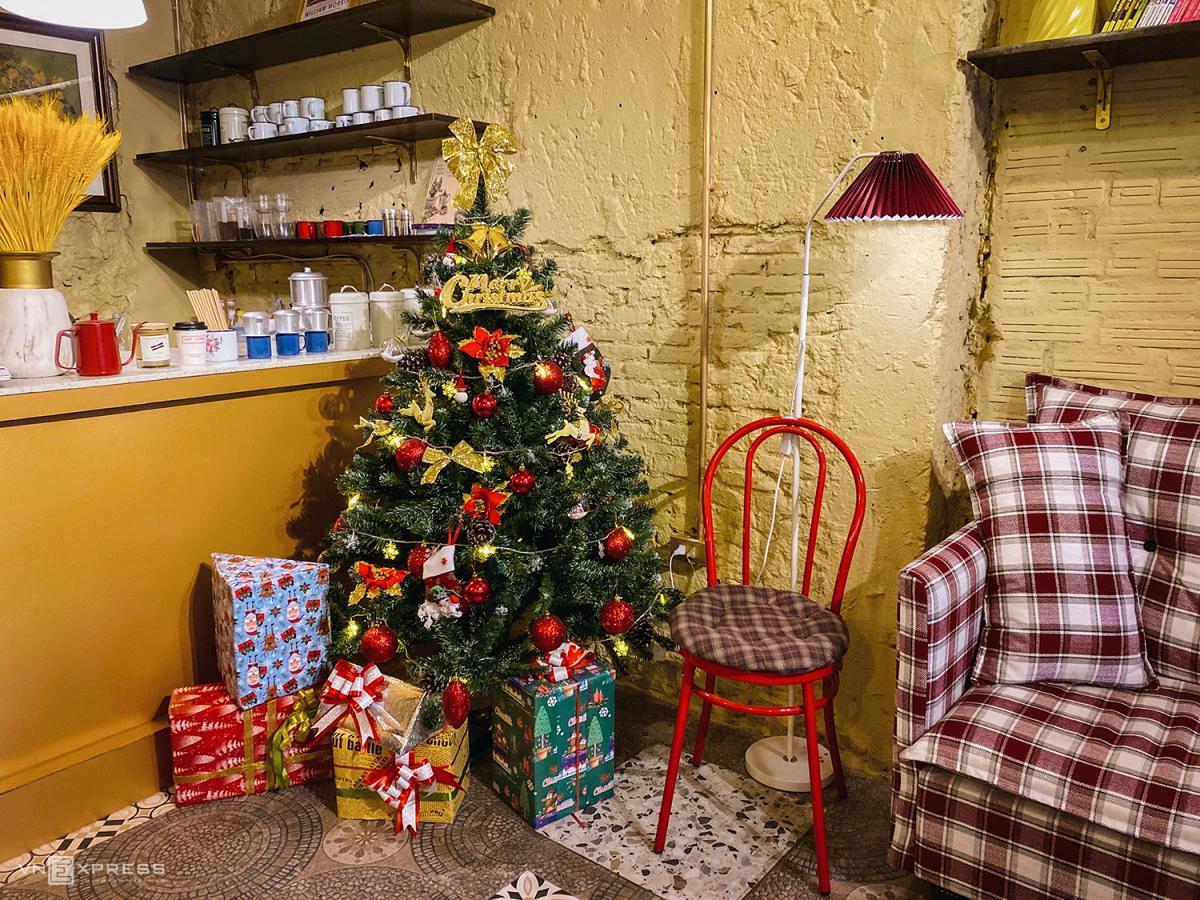
một cái ghế đỏ đang xuất hiện bên cạnh cây thông noel